Howard University

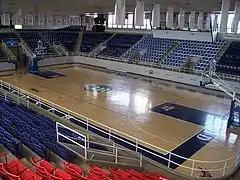
Burr Gymnasium (The Burr)

Howard offers four selective honors programs for its most high-achieving undergraduate students: the College of Arts & Sciences Honors Program, the School of Education Honors Program, the Executive Leadership Honors Program in the School of Business, and the Annenberg Honors Program in the School of Communications.